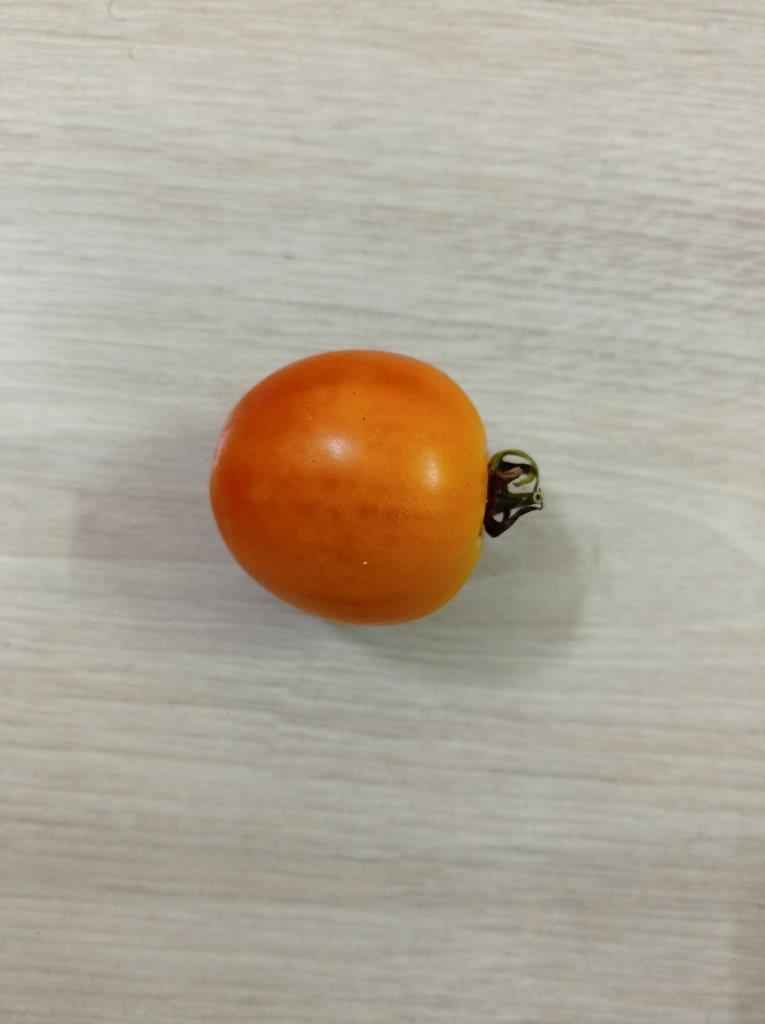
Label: Fresh